Jenin refugee camp

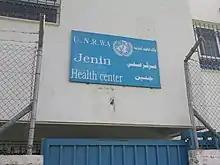
UNRWA Health Center in the Jenin Camp; 2011

The Jenin camp houses mainly the descendants of Palestinian refugees who were displaced form their homes in the regions of Haifa and the Carmel mountains, areas relatively close to the camp's location, allowing the town's population to maintain close ties to their relatives across the Green Line. The Palestinian Central Bureau of Statistics (PCBS) estimates that the population of the Jenin camp will reach 11,674 people by June 2023, while Al Jazeera reports that the camp has a population of more than 22,000 refugees. However, many other sources report a figure between 13,000 and 15,000 refugees, which gives a population density closer to the UNRWA estimate of 33,000/km. These differences in population counts stem from the fact that many refugees left the camp in the aftermath of the Second Intifada but are still registered refugees, and the fact that a number of registered households live outside formal camp boundaries.